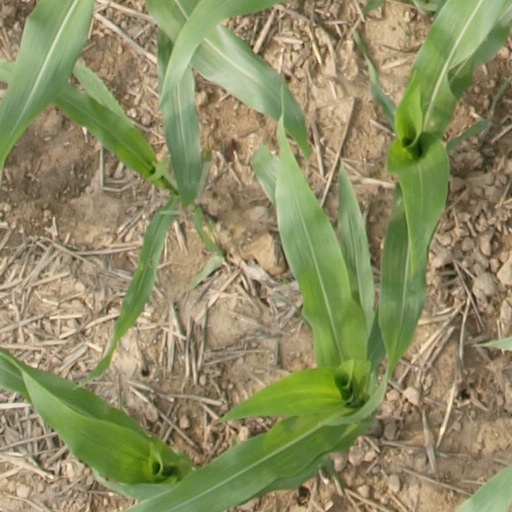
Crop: maize; corn